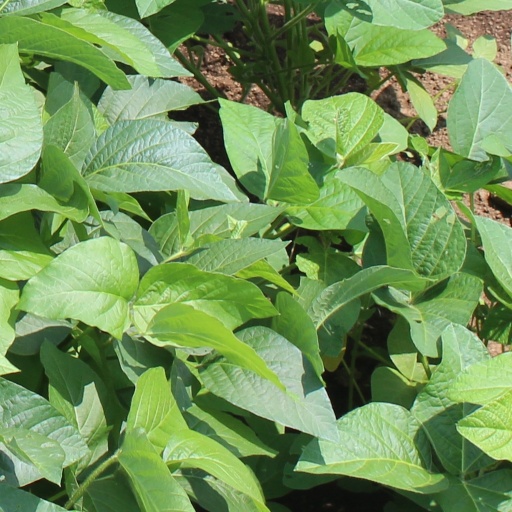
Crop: soybean